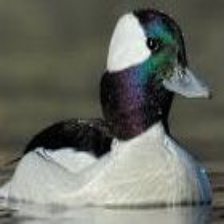
Species: BUFFLEHEAD
Scientific name: BUCEPHALA ALBEOLA
ImageNet parent category: drake